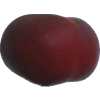
Label: nectarine_flat